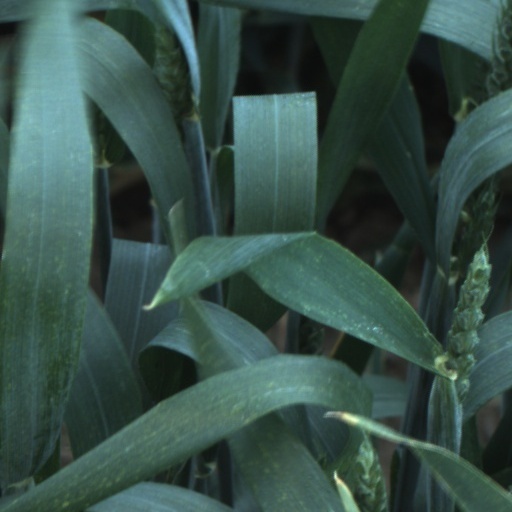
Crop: wheat